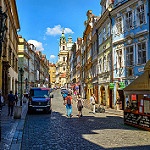
Scene: Outdoor